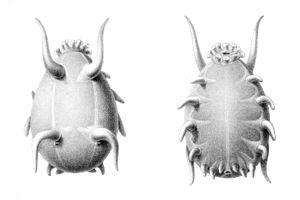
Scotoplanes est un genre de concombres de mer des abysses, de la famille des Elpidiidae. On les appelle souvent « cochons de mer ».
Le cochon de mer est une espèce de concombres de mer des abysses, de la famille des Elpidiidae.
Les Elpidiidae sont une famille d'holothuries abyssales de l'ordre des Elasipodida.